Chromo shadow domain

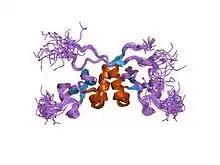
hp1 chromo shadow domain in complex with pxvxl motif of caf-1

In molecular biology, the chromo shadow domain is a protein domain which is distantly related to the chromodomain. It is always found in association with a chromodomain. Proteins containing a chromo shadow domain include "Drosophila" and human heterochromatin protein Su(var)205 (HP1); and mammalian modifier 1 and modifier 2.